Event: Ecuador Earthquake
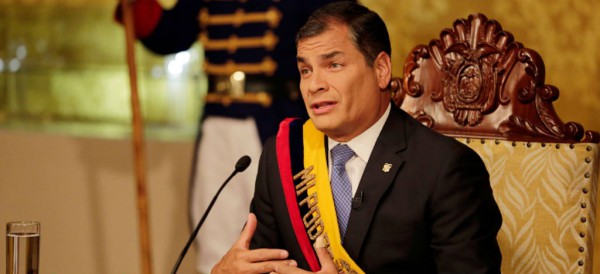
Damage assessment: no_damage